Mikhail Tereshchenko

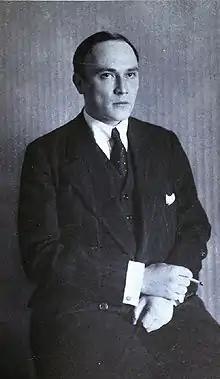
Tereshchenko in 1919

Mikhail Ivanovich Tereshchenko (18 March 1886 – 1 April 1956) was the foreign minister of Russia from 18 May 1917 to 7 November 1917 . He was also a major Ukrainian landowner, the proprietor of several sugar factories, and a financier.